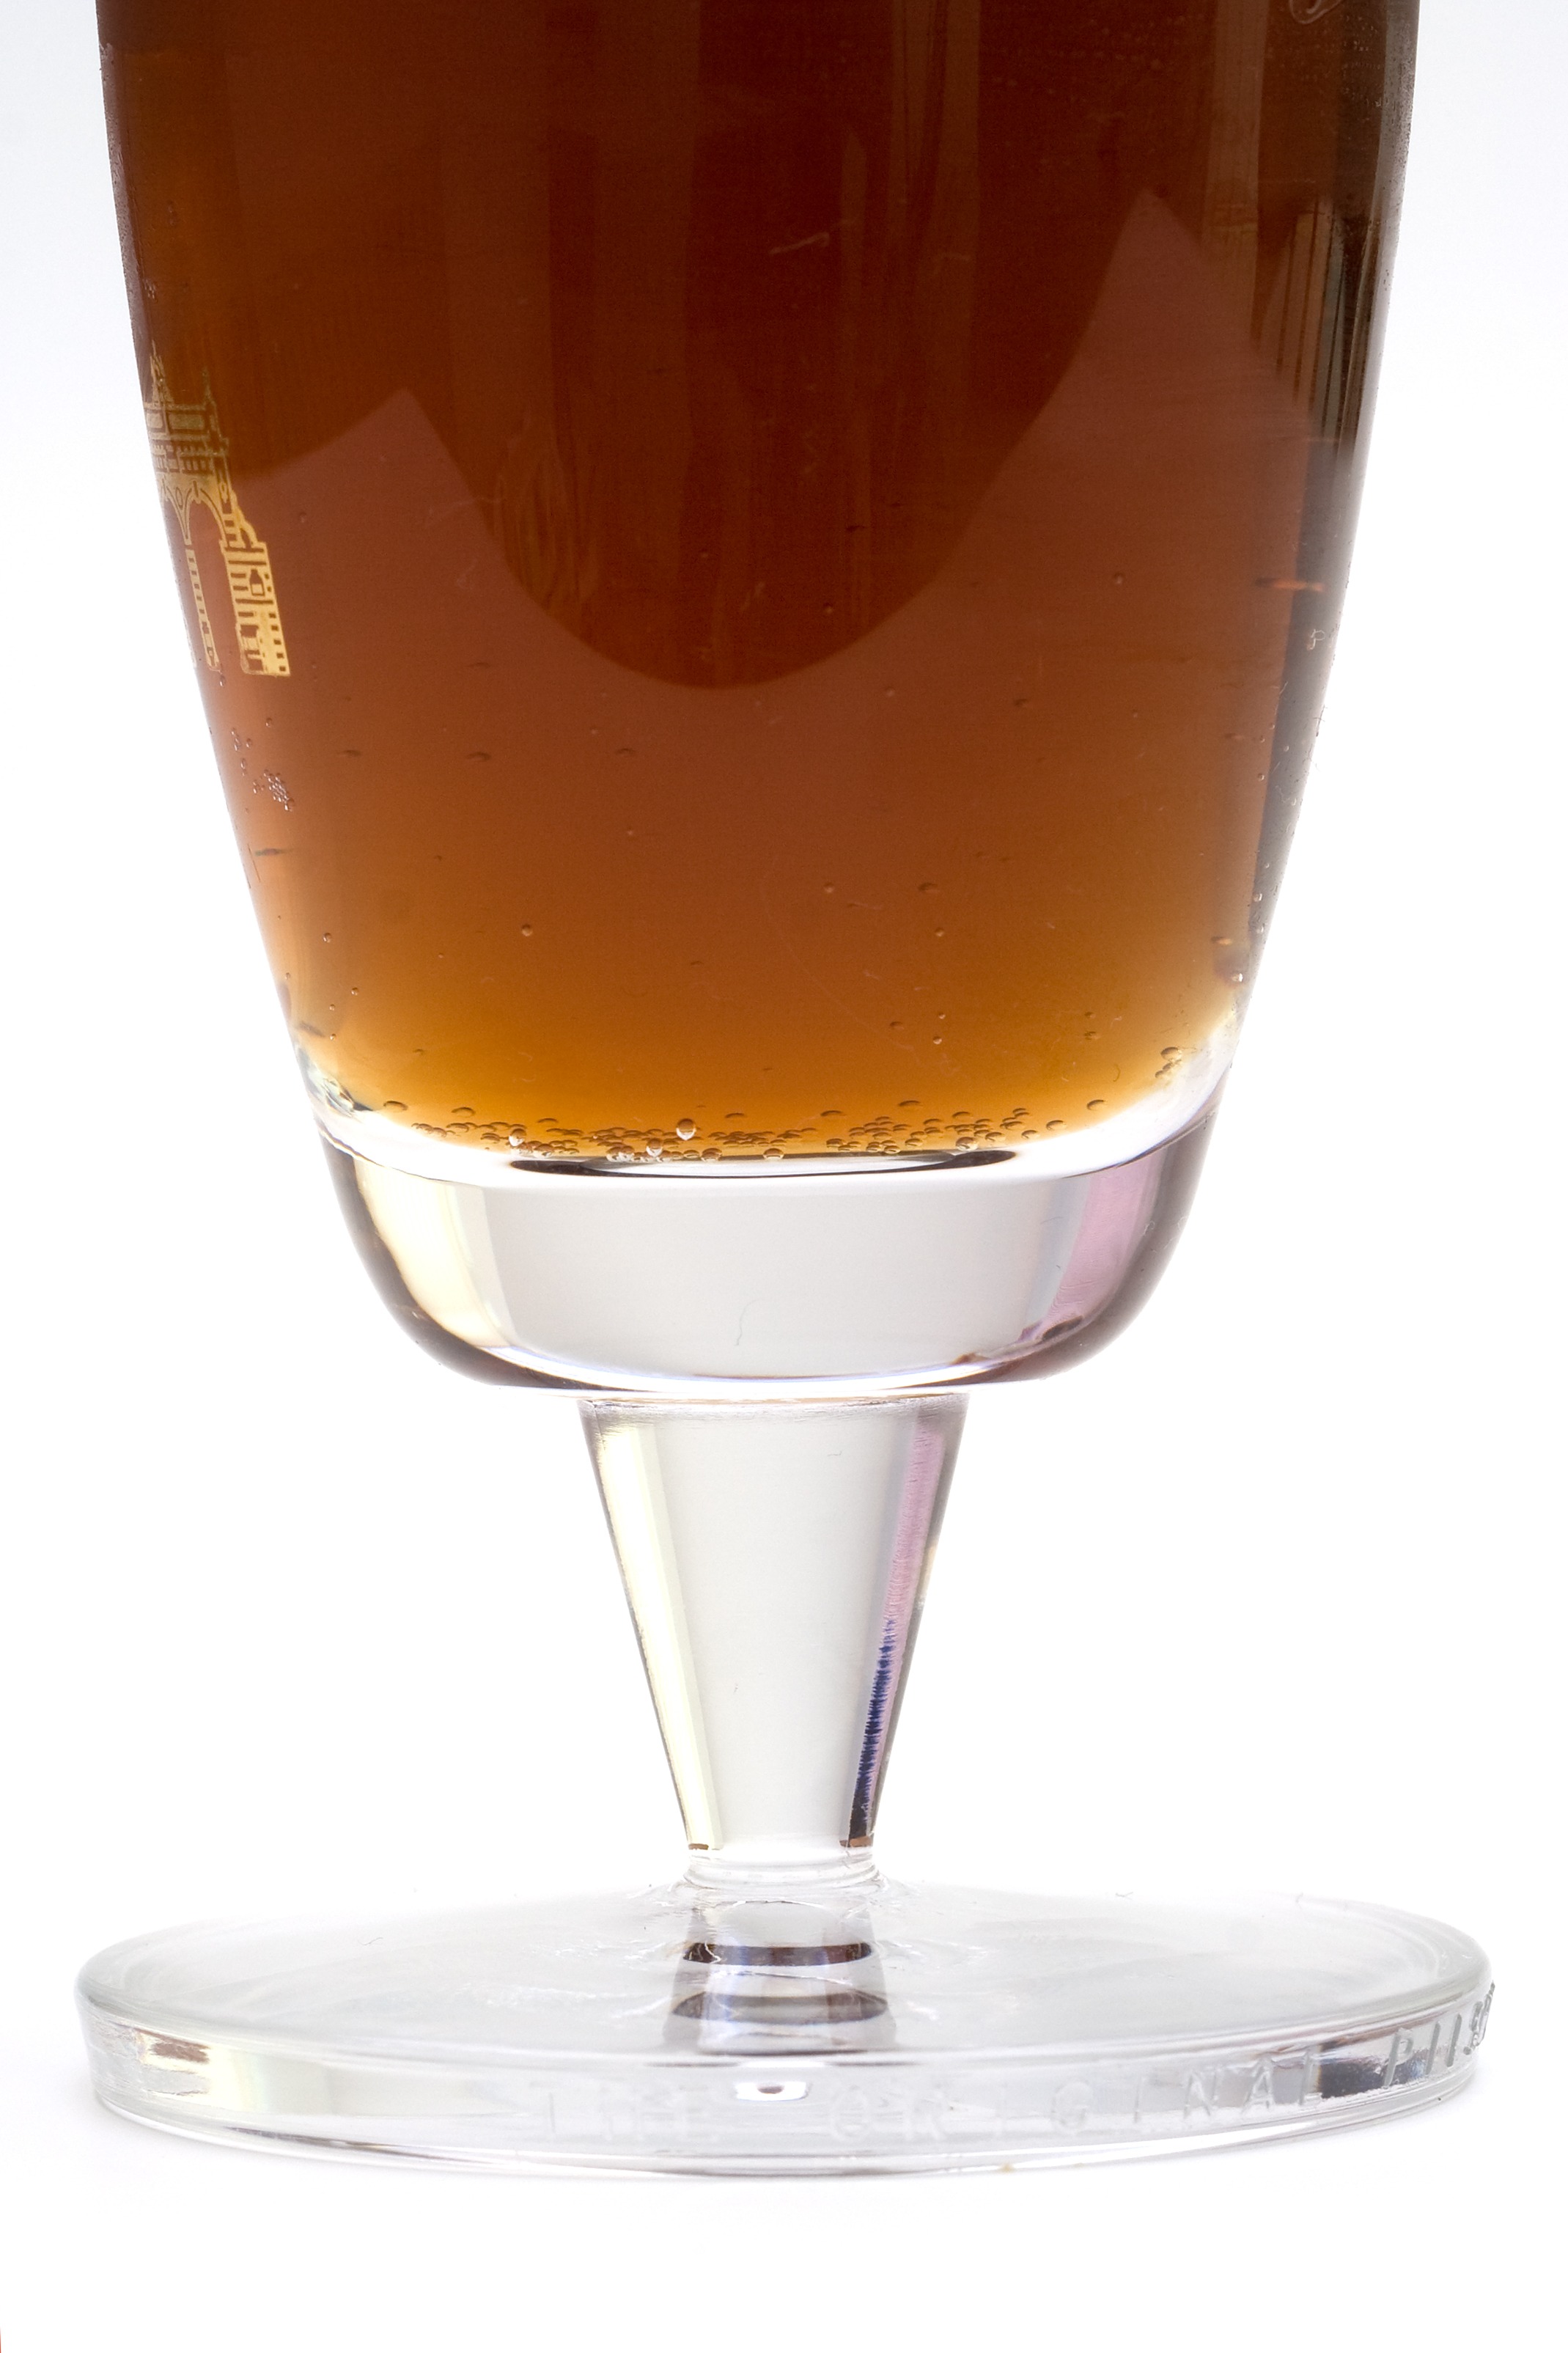
liquid, glass, restaurant, bar, fresh, beverage, drink, beer, alcohol, thirsty, wine glass, refreshment, thirst, stemware, alcoholic beverage, beer glass, distilled beverage, pint glass, drinkware, champagne stemware